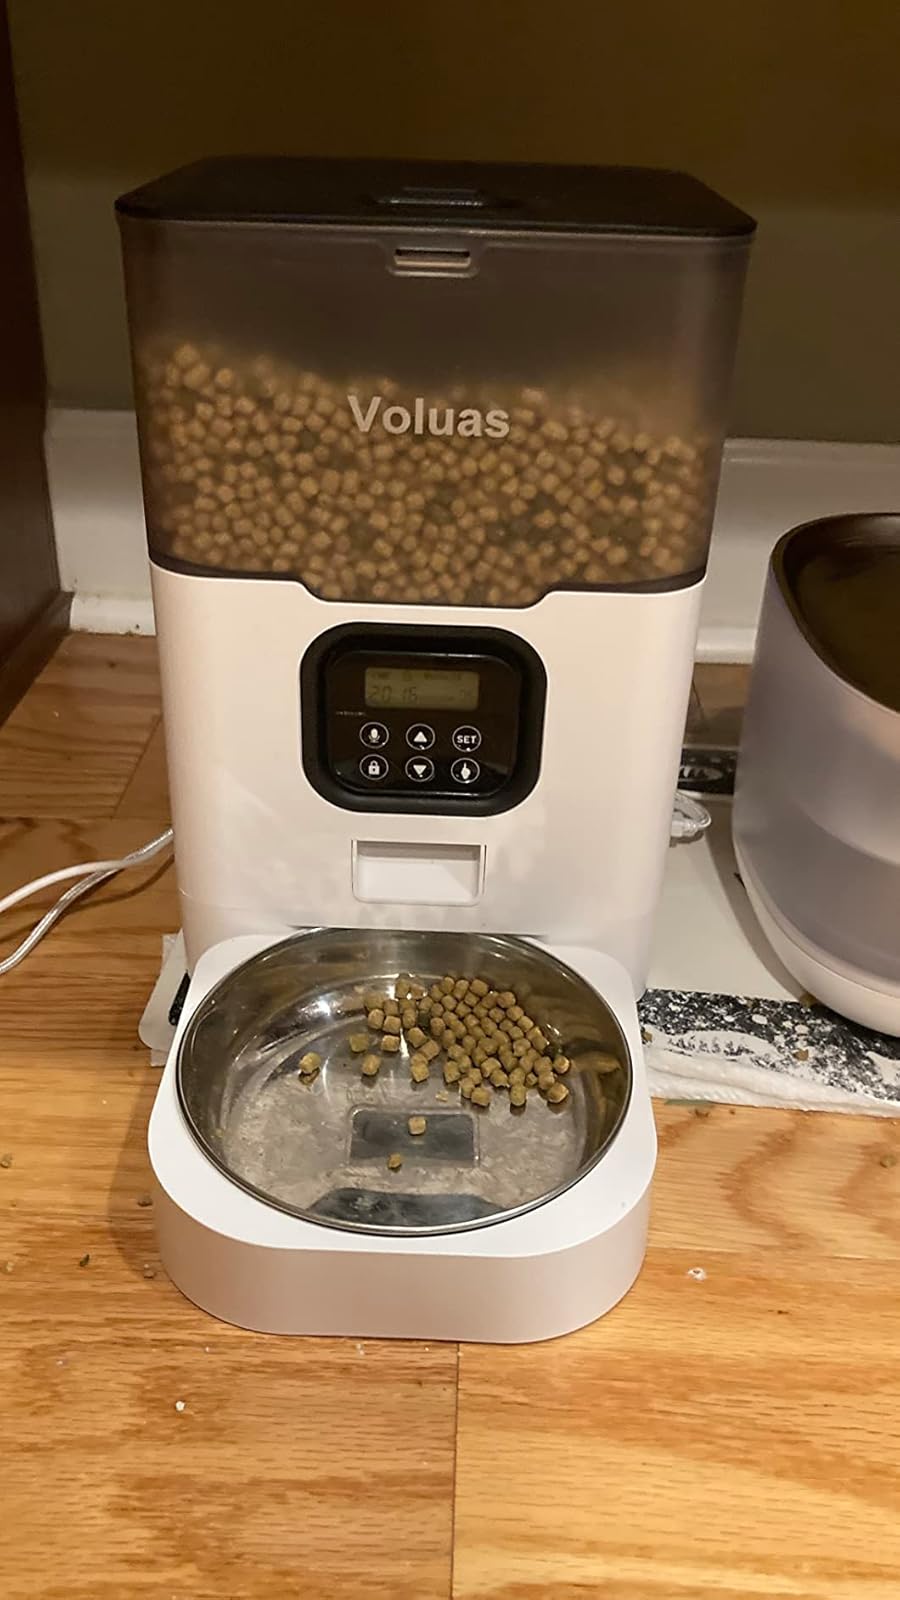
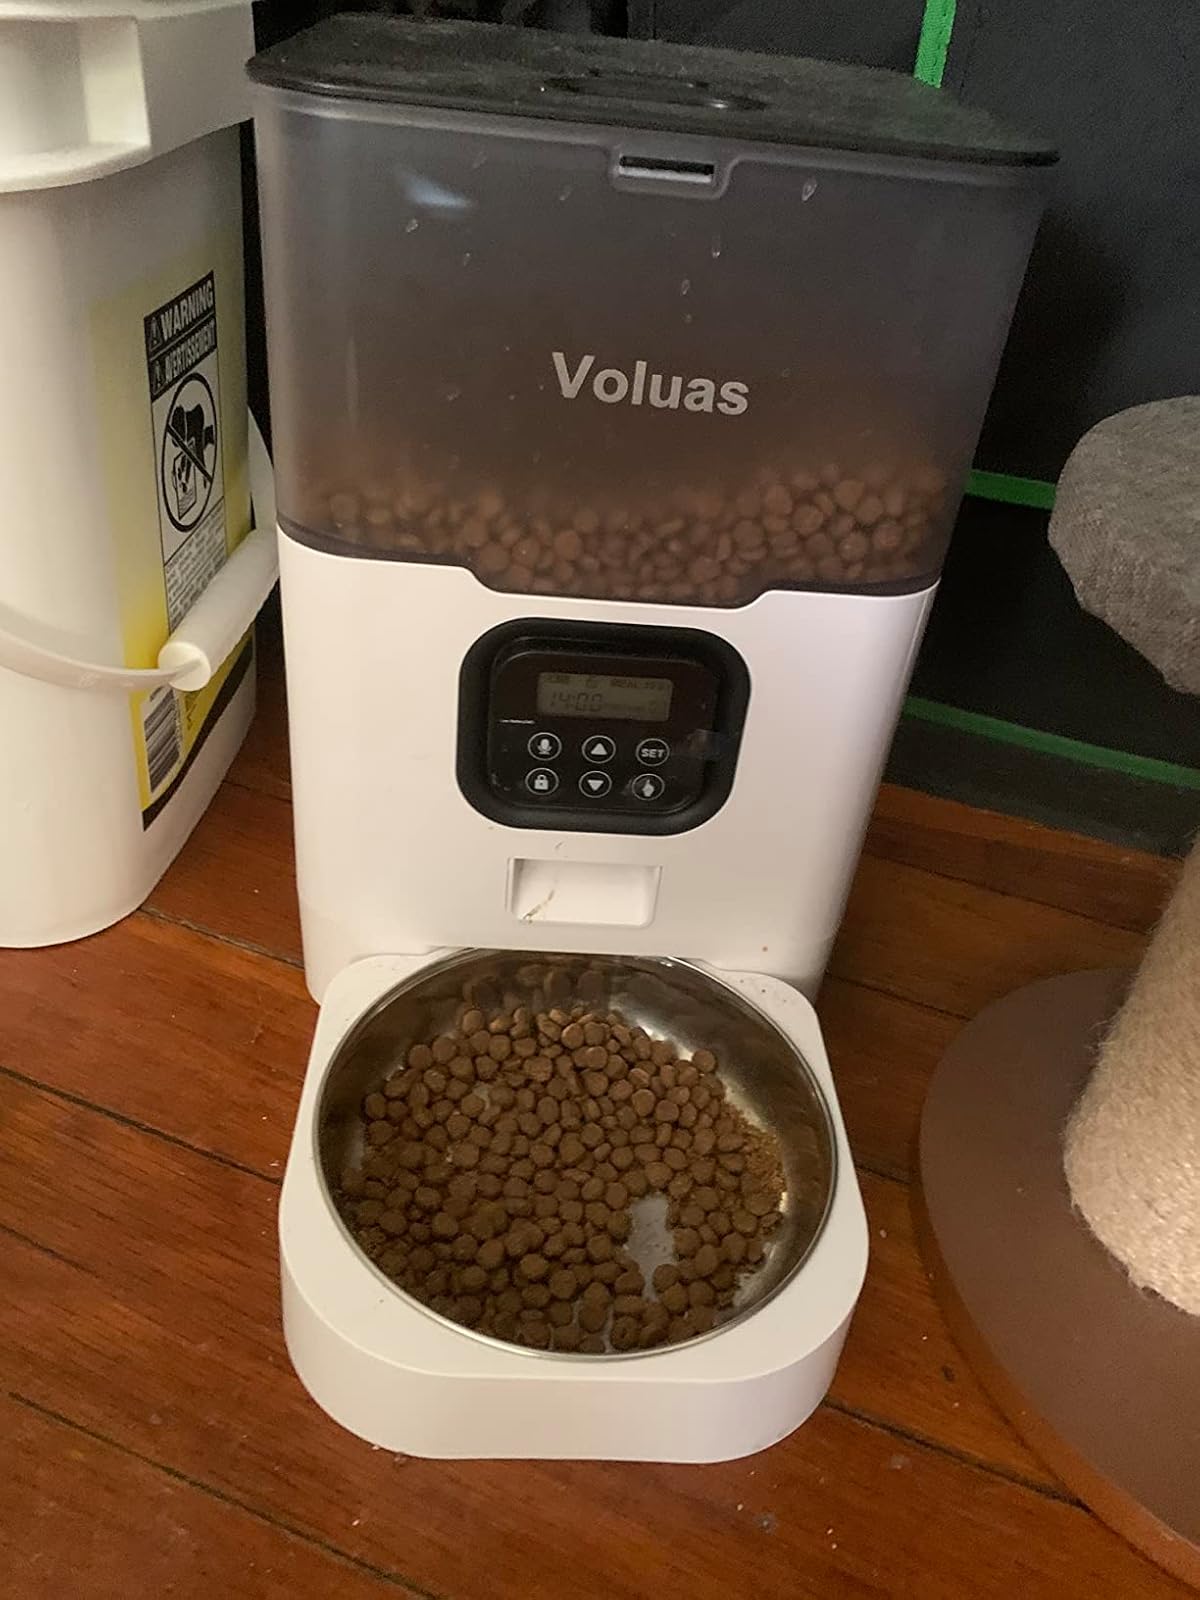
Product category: items_feeder
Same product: yes